Vladimir Komarov

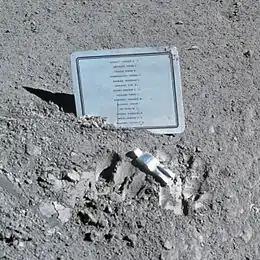
Commemorative plaque and the "Fallen Astronaut" sculpture left on the Moon during the 1971 Apollo 15 mission.

In his diary, Kamanin recorded that the Soyuz 1 capsule crashed into the ground at and that the remains of Komarov's body were an irregular lump in diameter and long. Three hours after the capsule's crash, Keldysh, Tyulin, Rudenko, and other State Commission members visited the site. At 21:45 Kamanin accompanied Komarov's remains to the Orsk aerodrome, where they were loaded on an Il-18. Ten minutes before departure an An-12 landed with Kuznetsov and several cosmonauts. Kamanin's aircraft arrived in Moscow in the early hours of the next morning. The aircraft had to divert to Sheremetyevo since all the other airfields around Moscow were closed to takeoffs or landings due to weather. Konstantin Vershinin's orders were that Komarov's remains were to be photographed, then immediately cremated so that a state burial in the Kremlin wall could take place. The remains underwent a quick autopsy that morning, then were cremated.